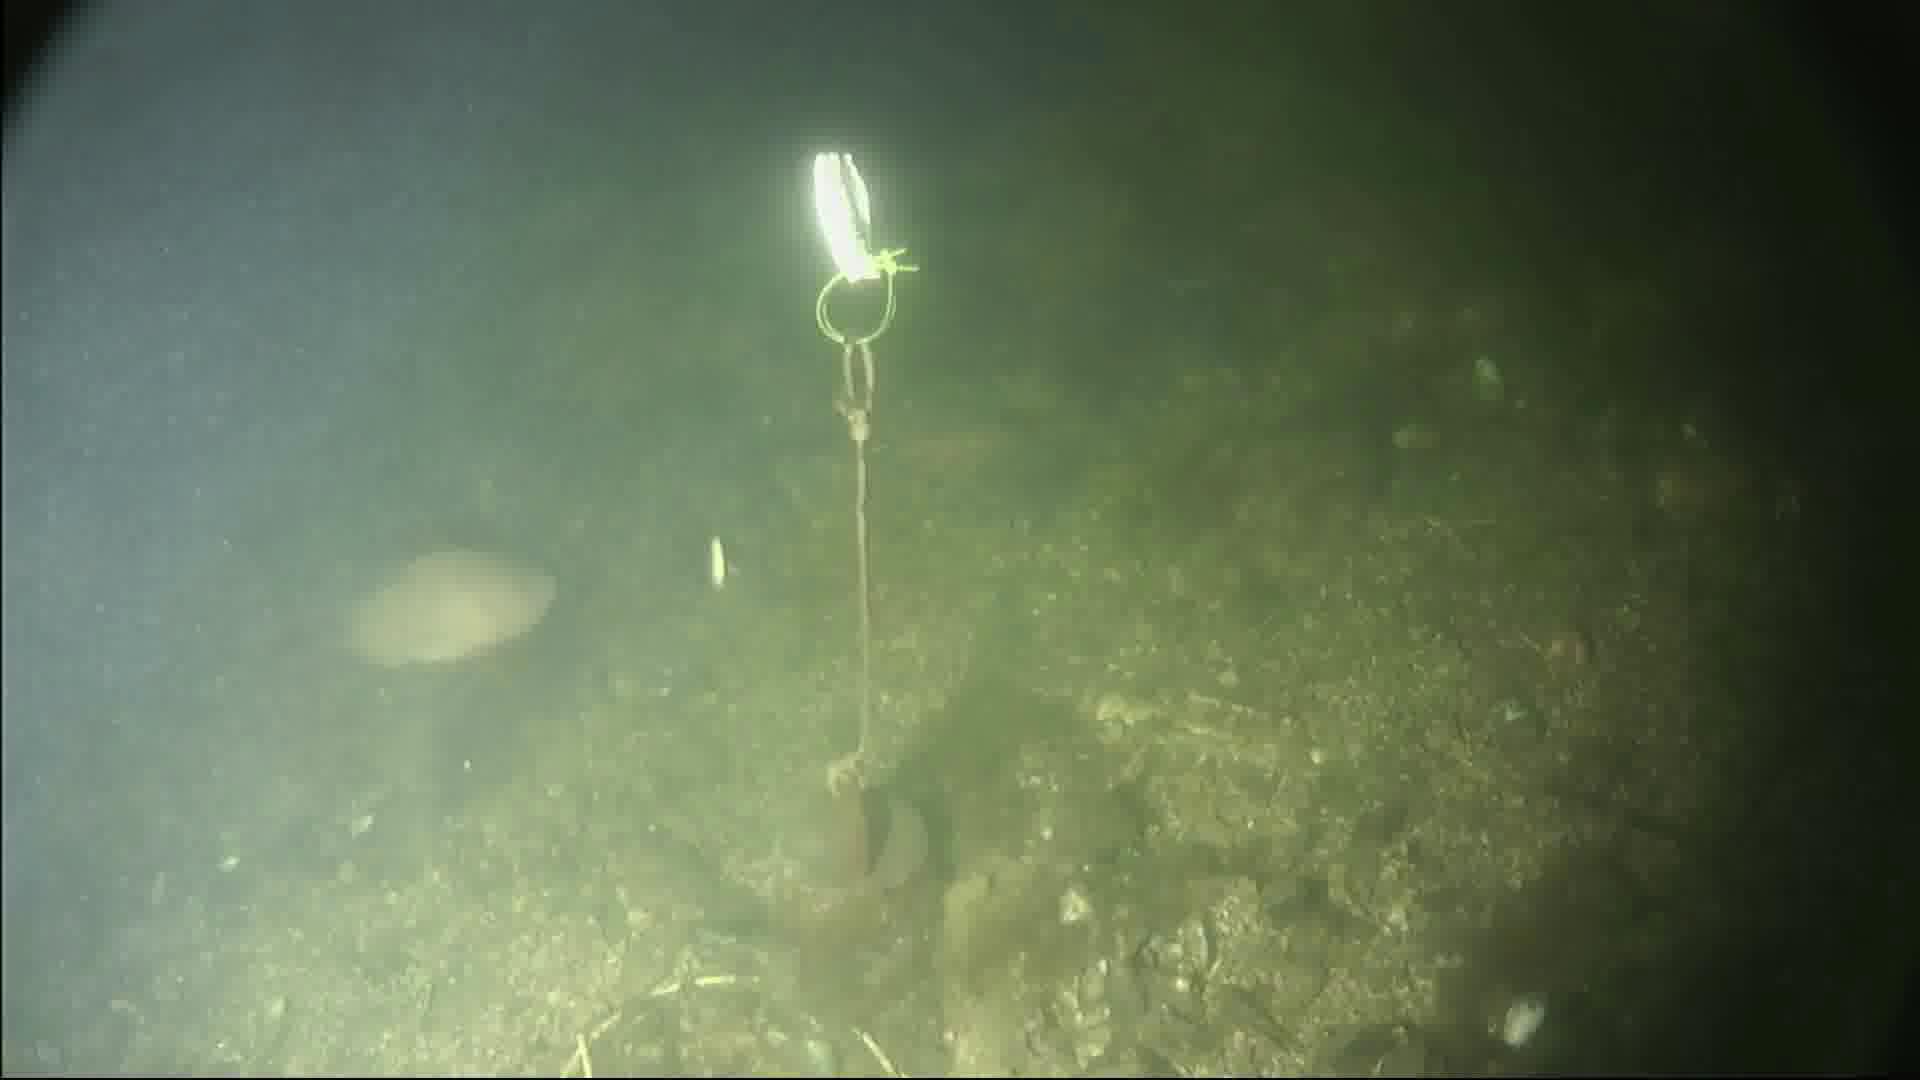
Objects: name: fish